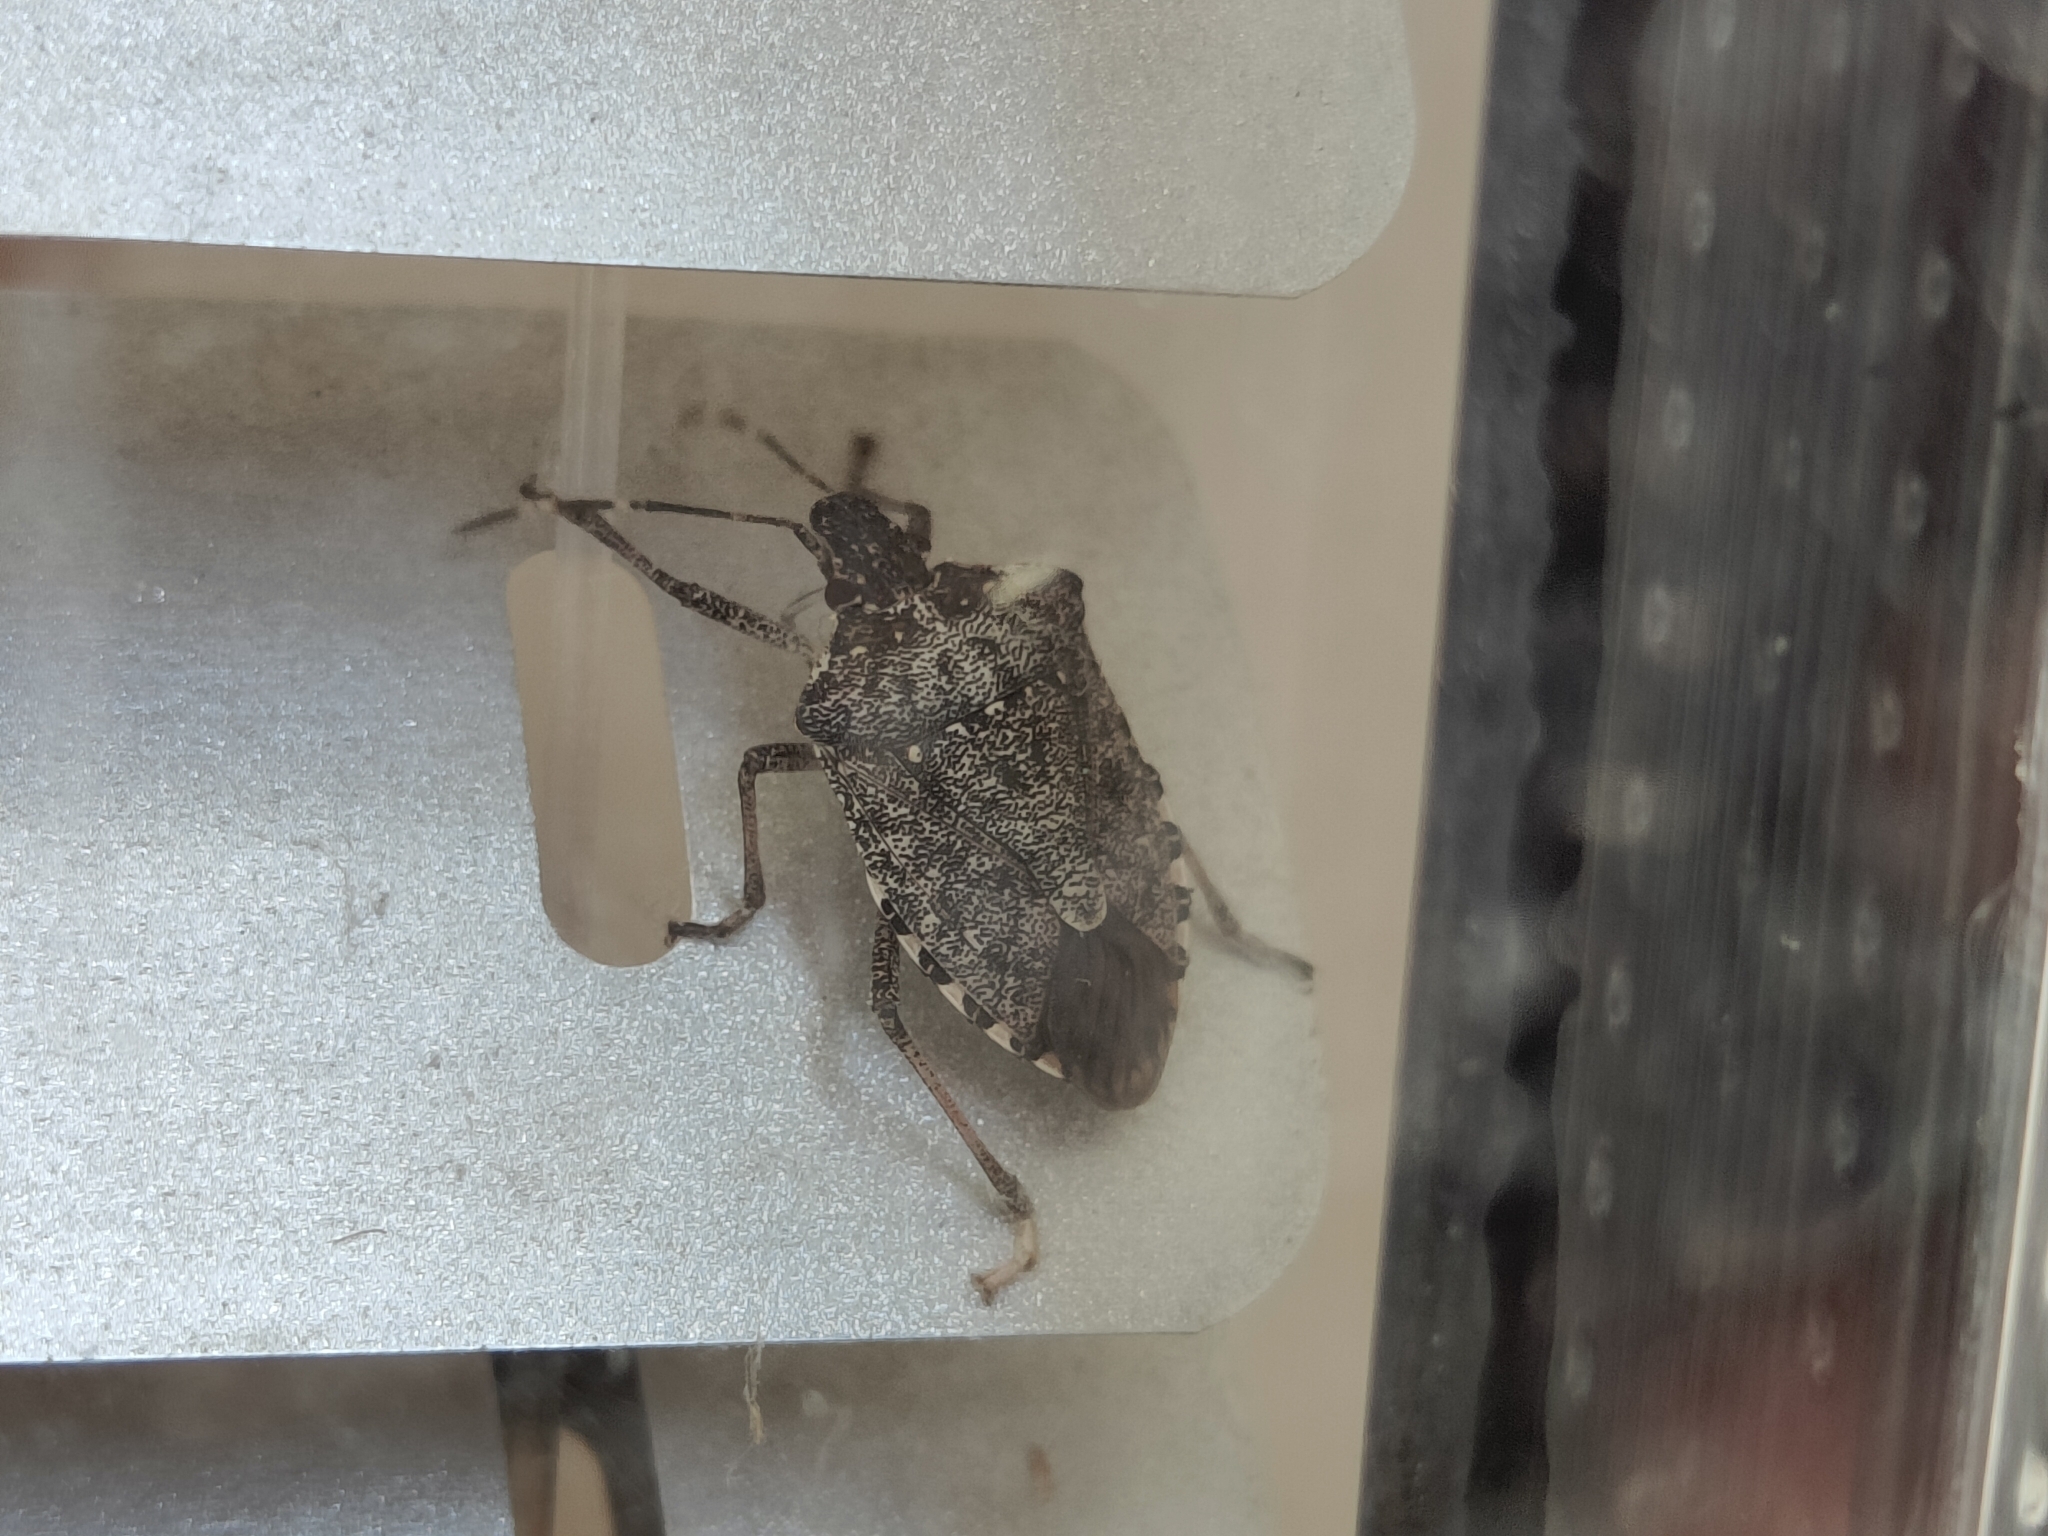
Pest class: stink_bug